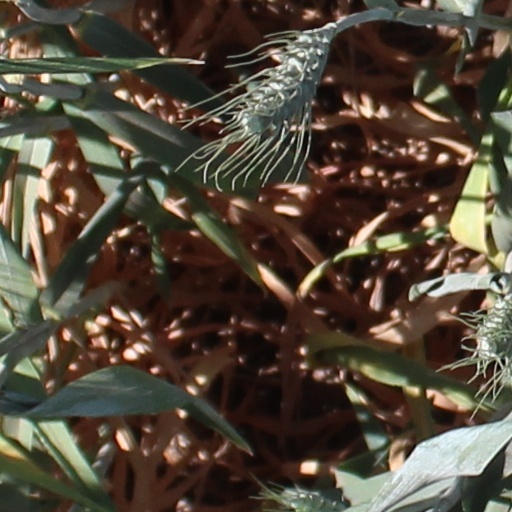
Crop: wheat